Grouser

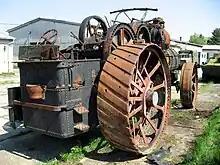
Steam traction engine, with straked wheels, constructed of riveted steel

Developed during World War I, external track extensions – often called "grousers" or "duckbills" – were added to the outside edges of the trackshoes on armored fighting vehicles such as tanks, widening the track for improved performance in snow or mud. Track segments (i.e., trackshoes) that incorporate grouser bars are known as "grouser shoes", and typically include one to three grousers.